Nicolas Durand de Villegagnon

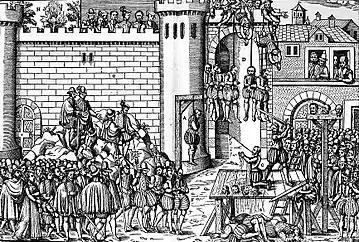
Villegagnon participated in the repression of the Amboise conspiracy in 1560.

In 1561, Pierre Richier published a pamphlet against Villegagnon's actions in Brazil, entitled ""Réfutation des folles resveries, excecrable blasphèmes, erreurs et mensonges de Nicolas Durand, qui se nomme Villagagnon"" [Refutation of the foolish imaginations, terrible blasphemies, errors and lies of Nicolas Durand, named Villagagnon].